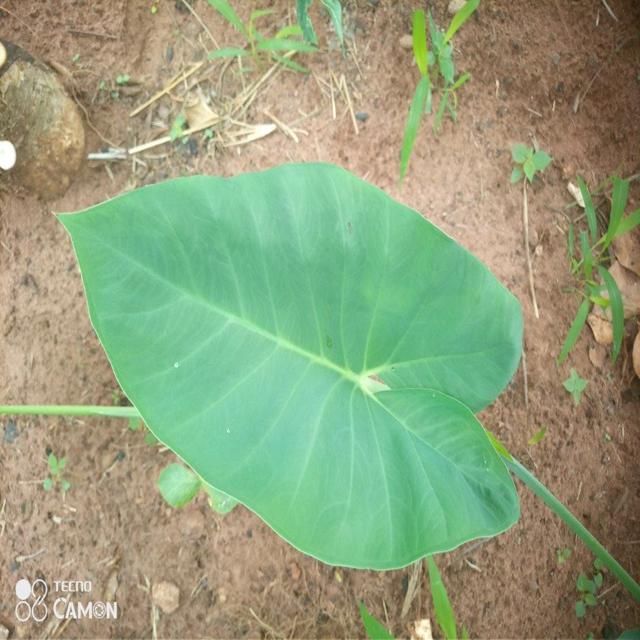
Label: Healthy